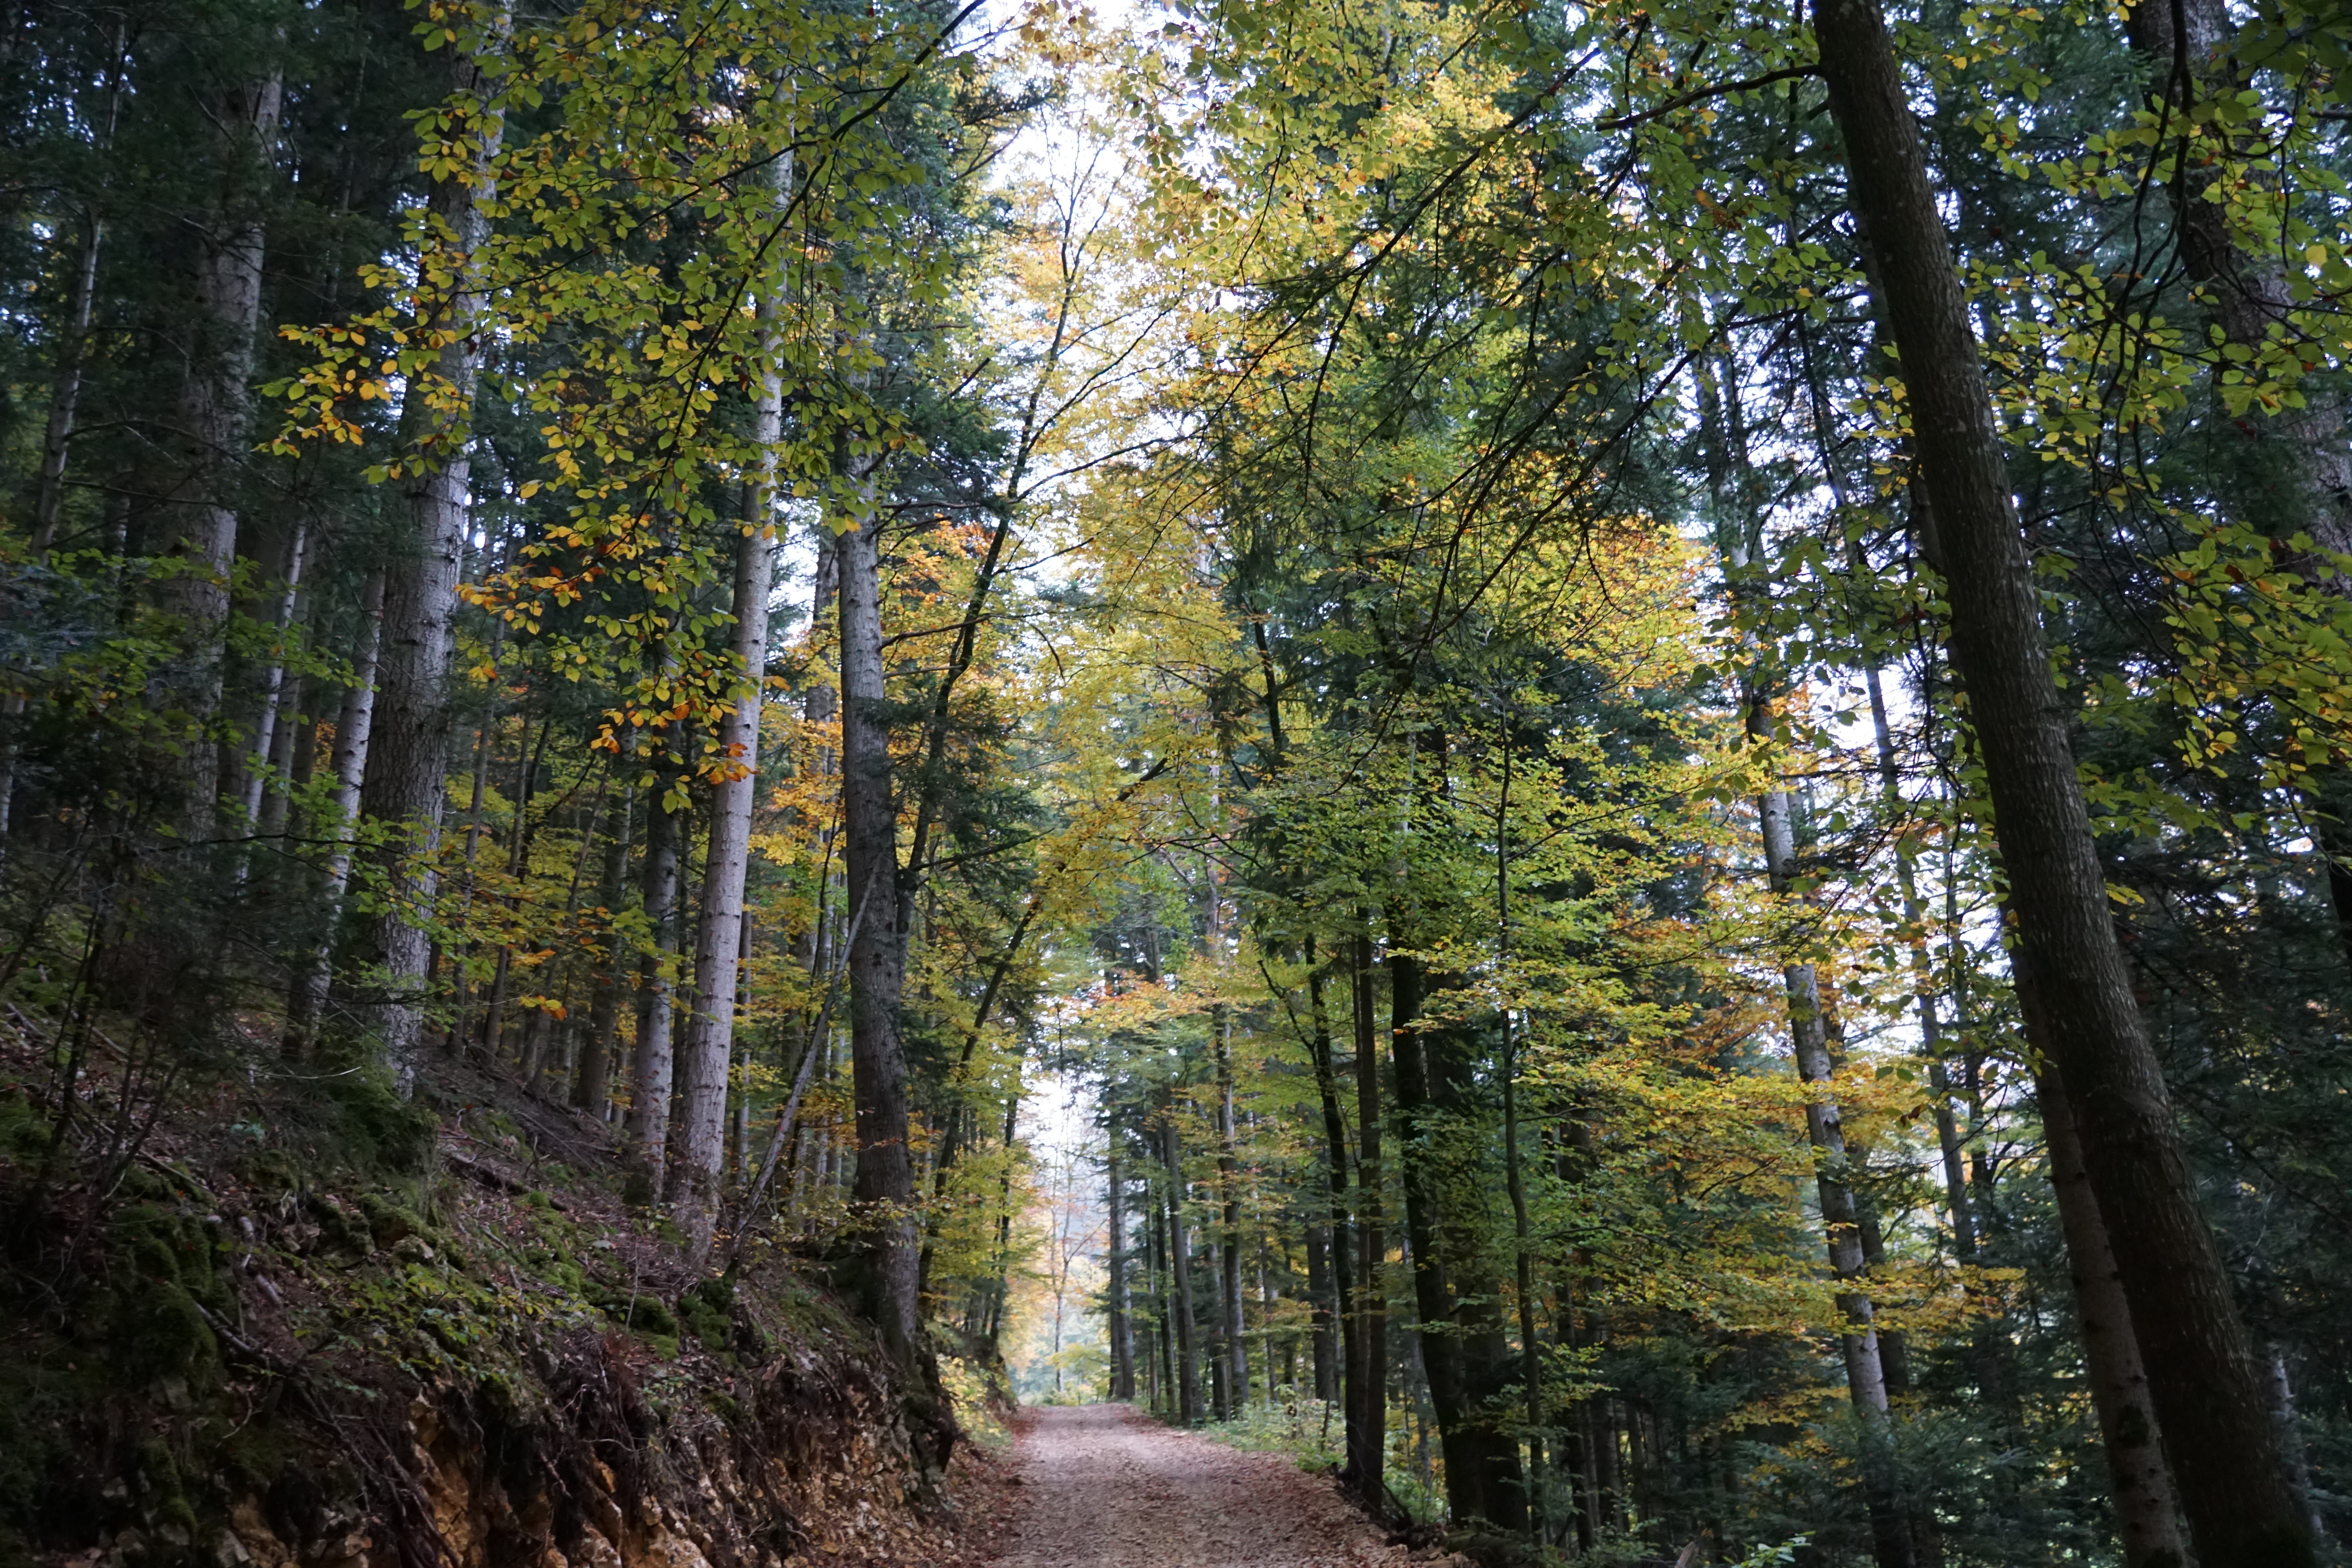
landscape, tree, nature, forest, wilderness, plant, trail, sunlight, leaf, autumn, season, deciduous, woodland, habitat, away, ecosystem, biome, old growth forest, natural environment, woody plant, temperate broadleaf and mixed forest, temperate coniferous forest